Jeff Beliveau

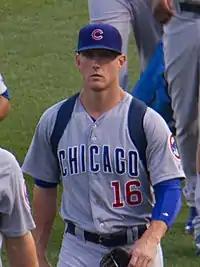
Beliveau during his tenure with the Chicago Cubs in 2012

The Chicago Cubs drafted Beliveau in the 18th round (551st overall) of the 2008 MLB draft. After signing with the Cubs, he appeared in one game for the Arizona League Cubs in the rookie-level Arizona League, before receiving a promotion to the Boise Hawks of the Low-A Northwest League. In 2008, he had a combined 2–1 record, a 2.80 earned run average, 52 strikeouts and 28 walks in innings. Beliveau joined the Peoria Chiefs of the Single-A Midwest League in 2009, earning a promotion to the Daytona Cubs of the High-A Florida State League in 2010. Beliveau pitched for Daytona and the Tennessee Smokies of the Double-A Southern League in 2011. The Cubs added Beliveau to their 40-man roster after the 2011 season to protect him from the Rule 5 draft.